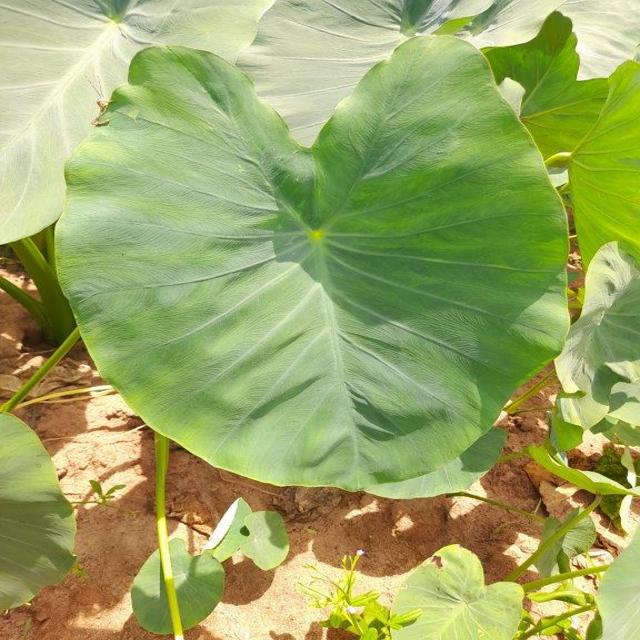
Label: Healthy